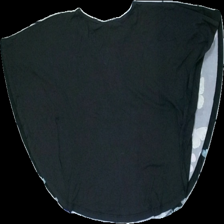
View: back
Type: Top
Category: Children
Brand: Lindex
Colors: Green, Black, Purple, Multicolor
Material: 100%polyester
Pattern: Animal print
Cut: Regular
Size: 134
Season: All
Price range: 50-100
Recommended usage: Reuse